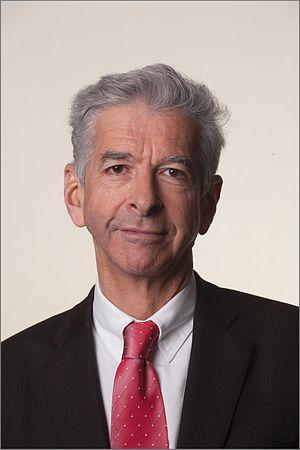
Le cabinet Rutte II est le gouvernement du royaume des Pays-Bas du 5 novembre 2012 au 26 octobre 2017, durant la XXXVIᵉ législature de la Seconde Chambre des États généraux.